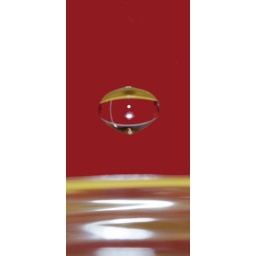
taken in the kitchen sink